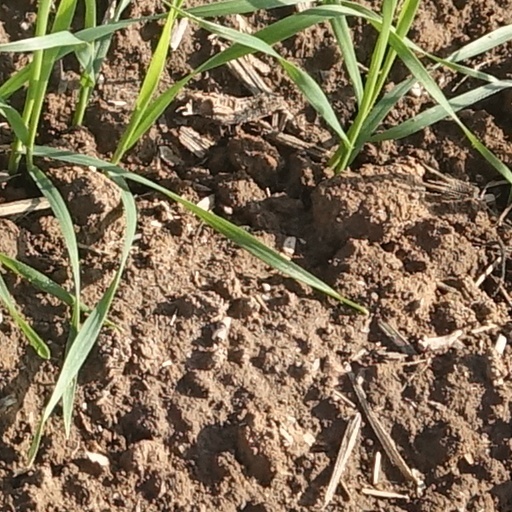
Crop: wheat